Photis Kontoglou

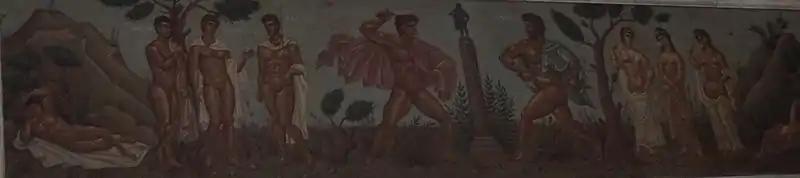
Murals in the Municipality of Athens by Kontoglou, 1938.

The iconography on the dome and other areas of the Archdiocesan Cathedral of the Holy Trinity in New York City was created by Georgios Gliatas, a student of Kontoglou. Other notable students include Rallis Kopsides.